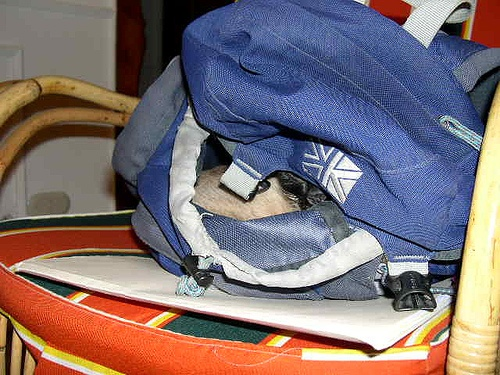
A piece of luggage with an animal sleeping inside of it.
A black and brown cat sitting in chair inside blue bag.
A blue backpack is sitting on an orange chair.
An animal inside of someone's backpack sitting on a chair.
an animal sits inside of a bag on a chair